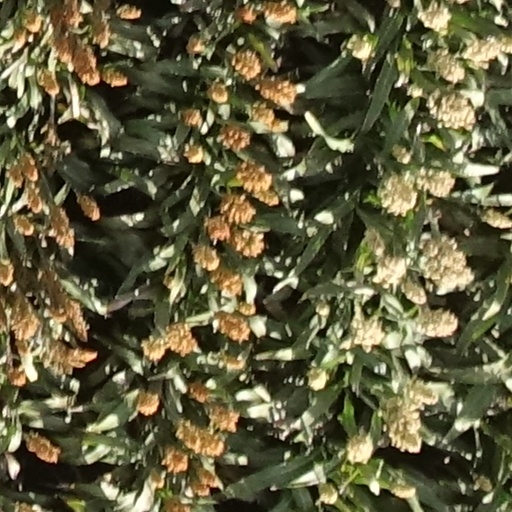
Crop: sorghum